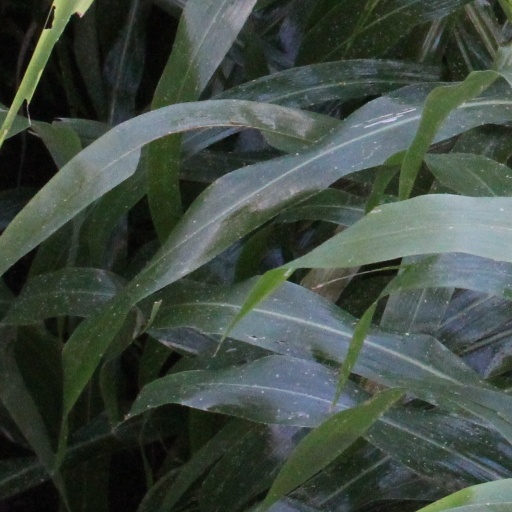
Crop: sorghum